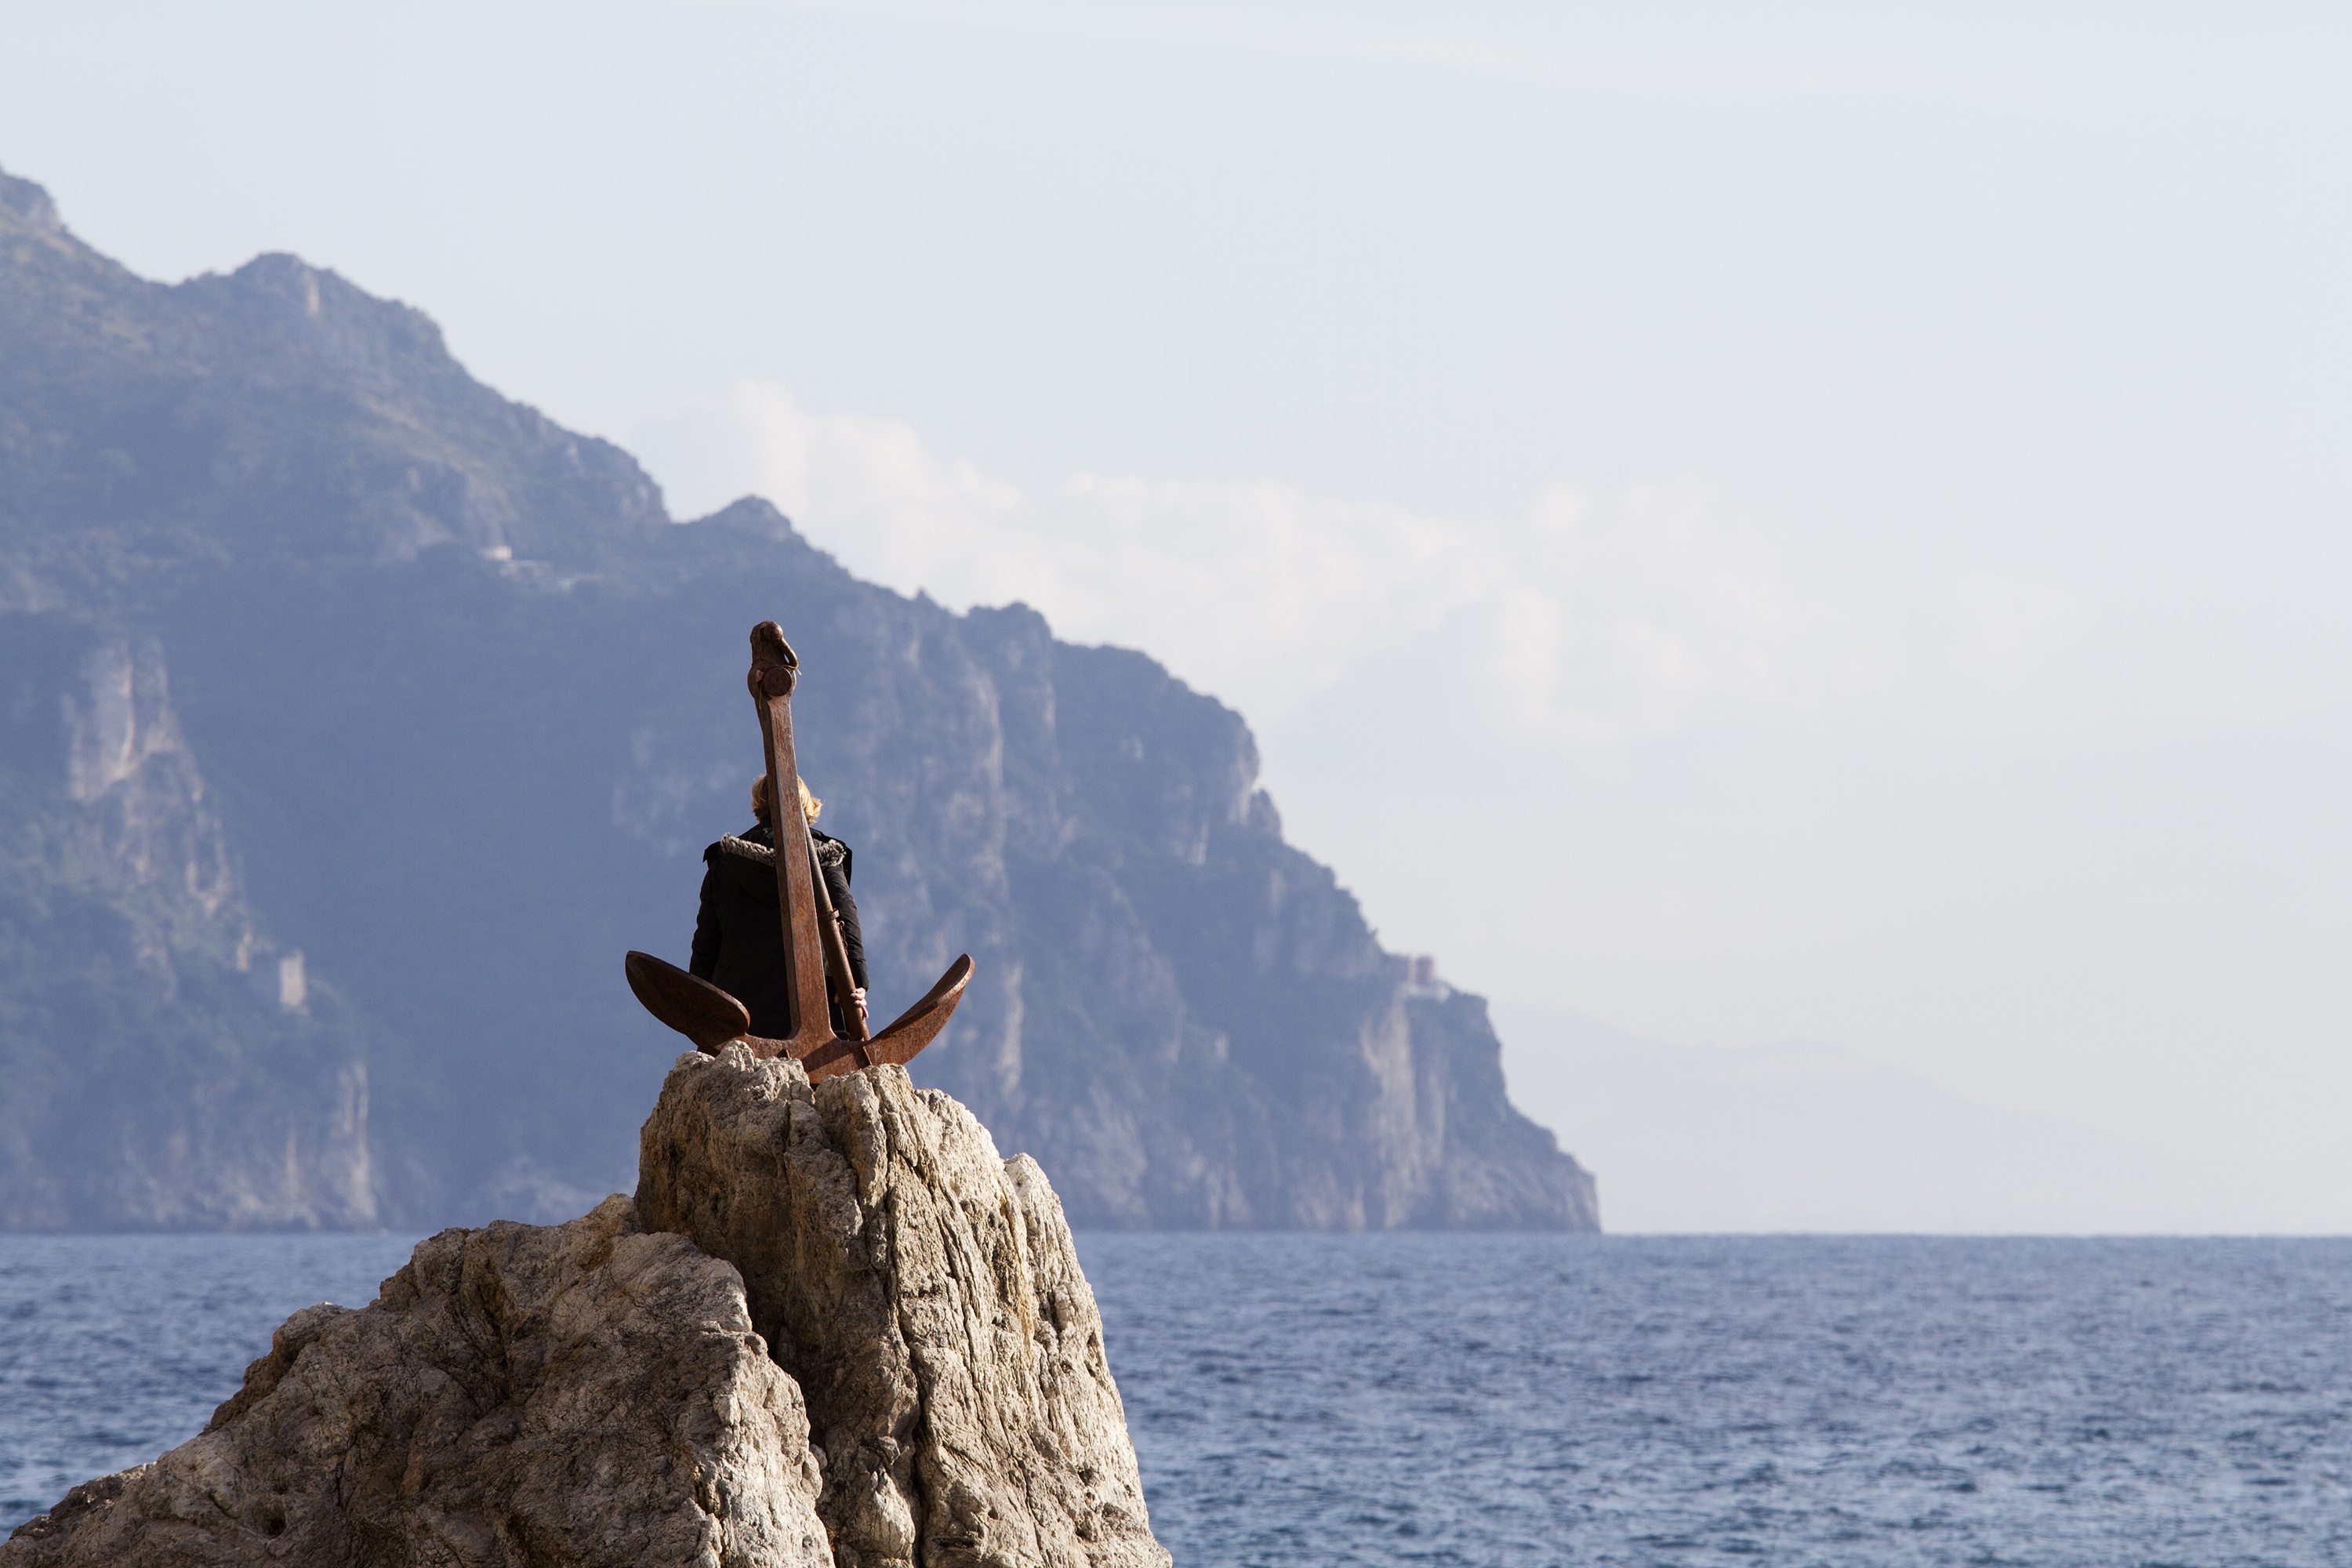
sea, coast, rock, horizon, mountain, cliff, contemplation, tower, extreme sport, terrain, rocks, cape, yet, campania, amalfi coast, atrani